Kingdom of Katsina

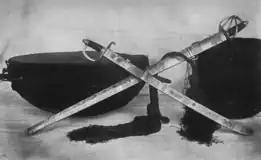

Despite Umaru Dallaje being the only recognised Emir of Katsina by the Sarkin Musulmi, Katsina had other lesser flag-bearers who communicated directly with the Sokoto government. These lesser flag-bearers included Umaru Dumyawa (Sarkin Sullubawa) and Muhamman Dikko (son of Na Alhaji) of the Yandakawa. In this context, the Emir of Katsina held a position that could be described as "primus inter pares" ('first among equals').